Minori, Ibaraki

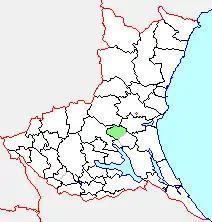
Map of Minori, Ibaraki

As of 2003, the town had an estimated population of 25,479 and a density of 411.62 persons per km. The total area was 61.90 km.